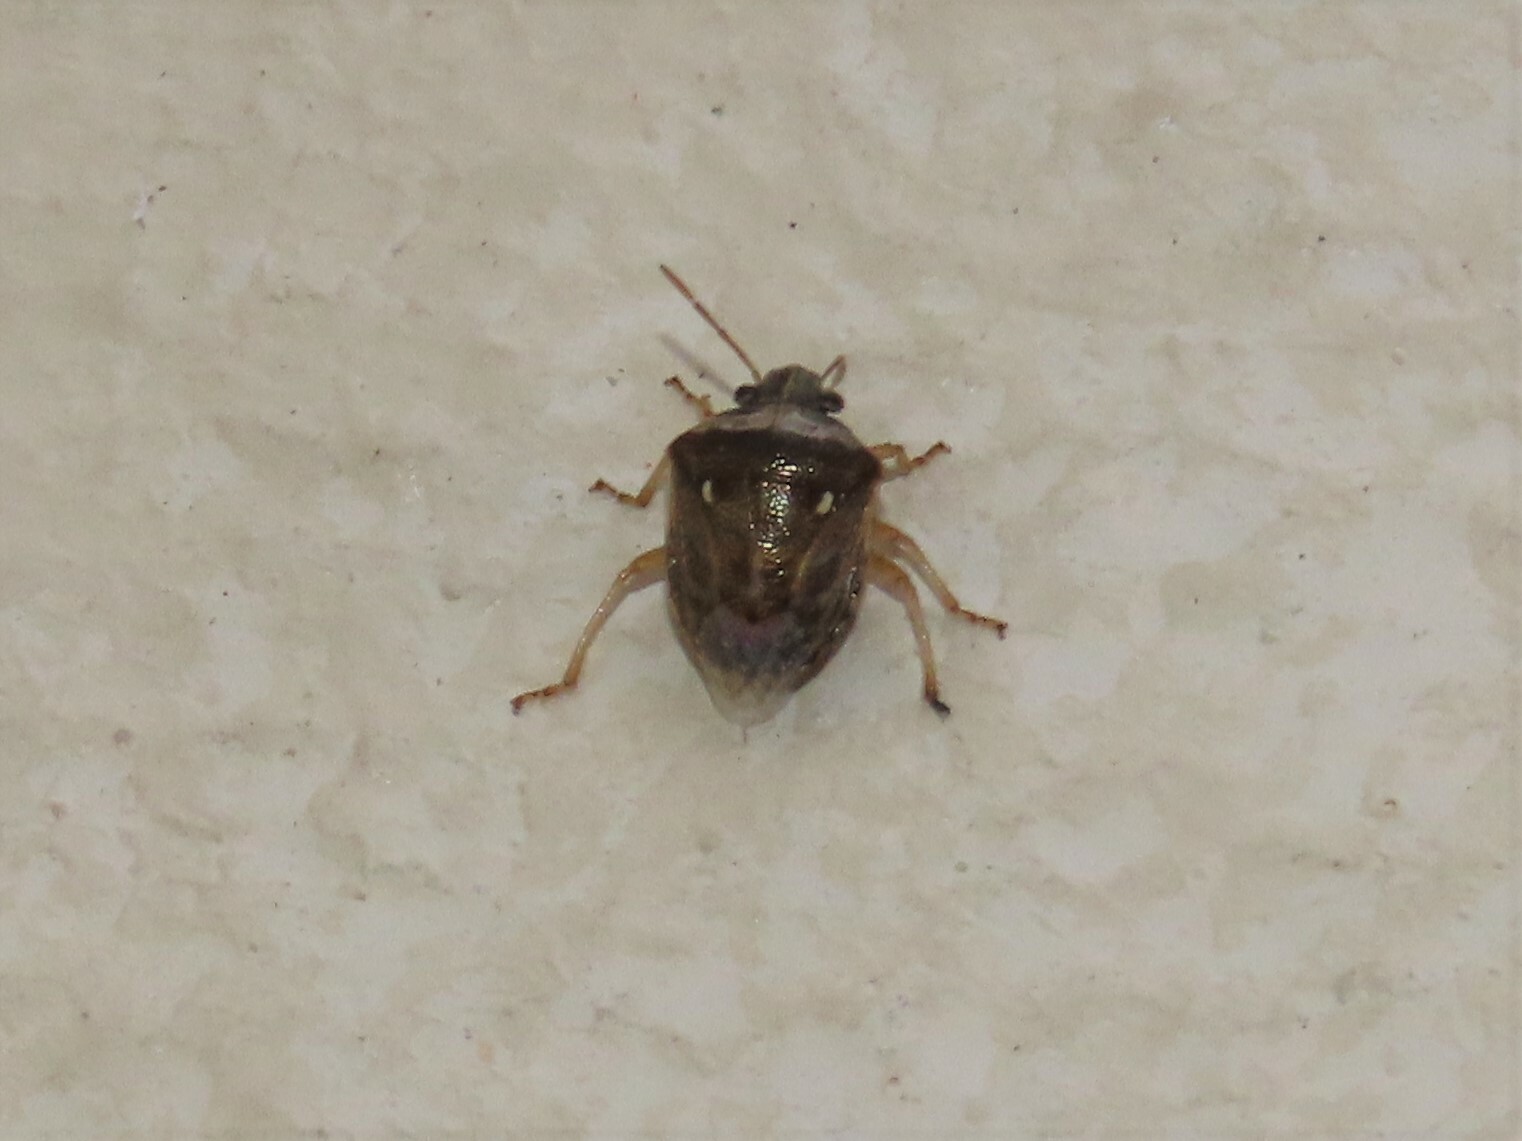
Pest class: stink_bug